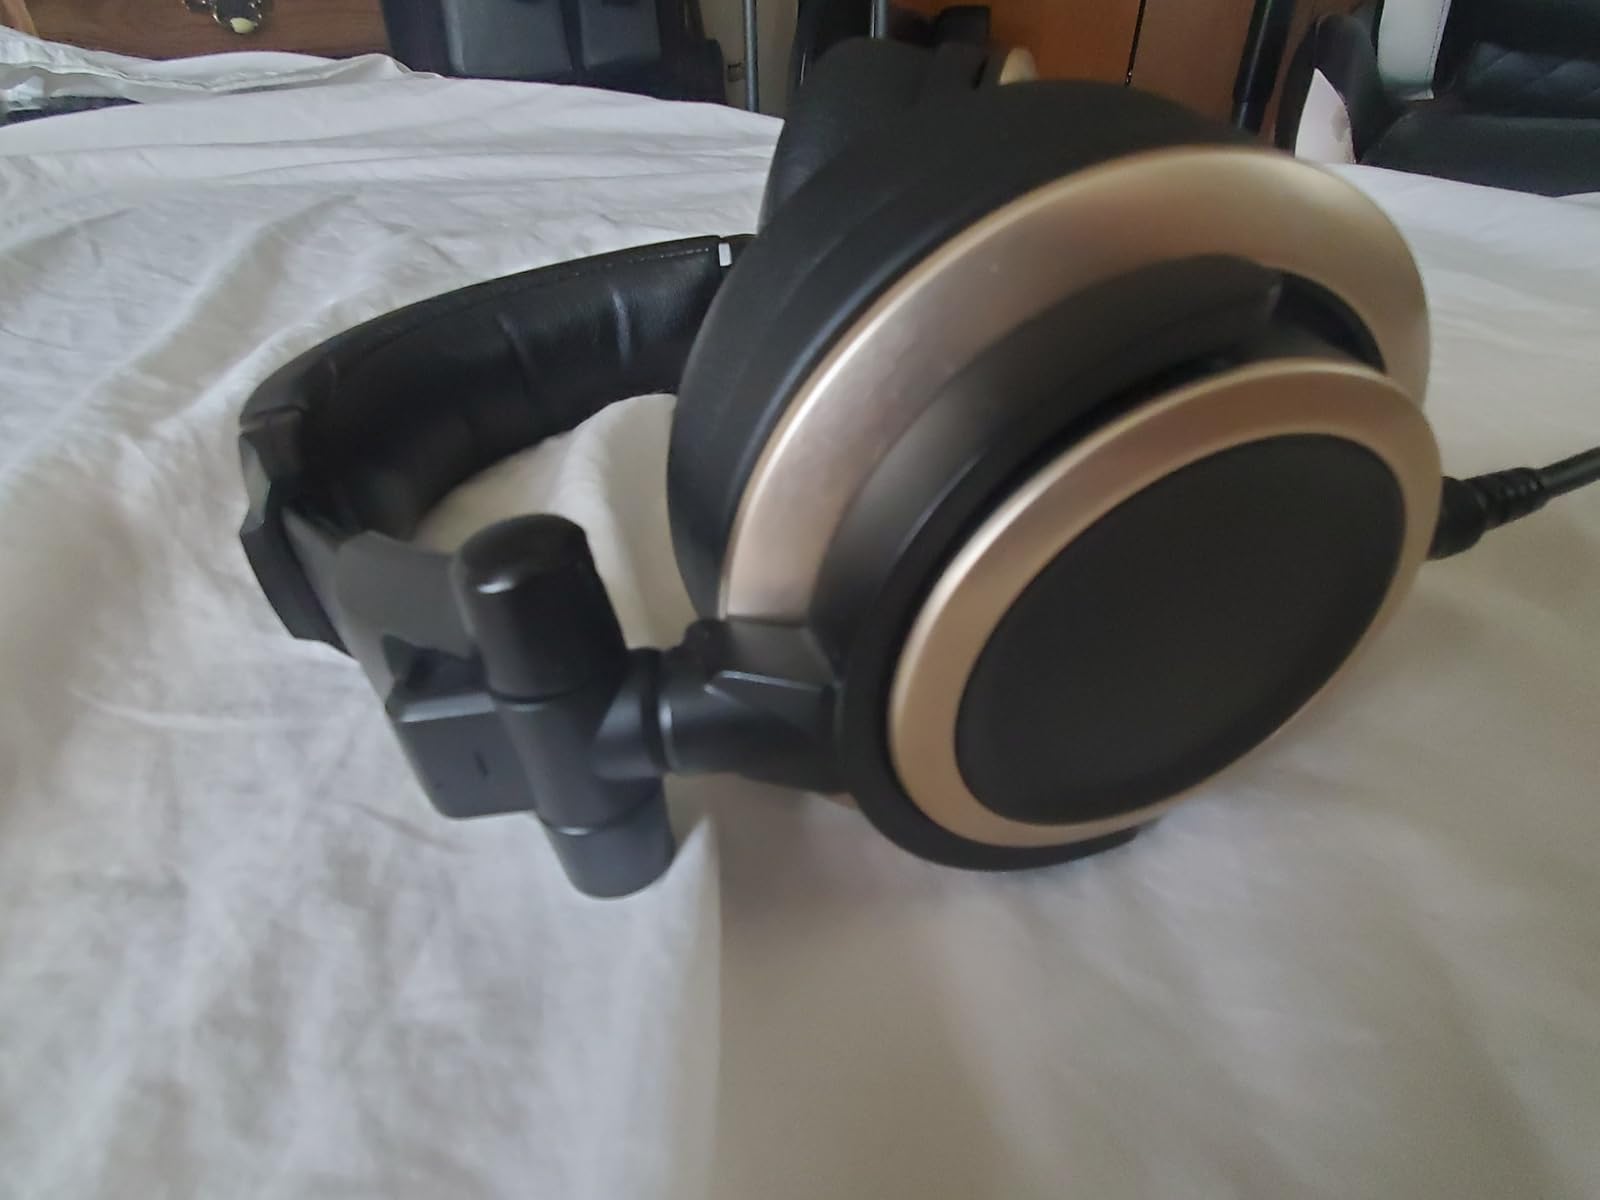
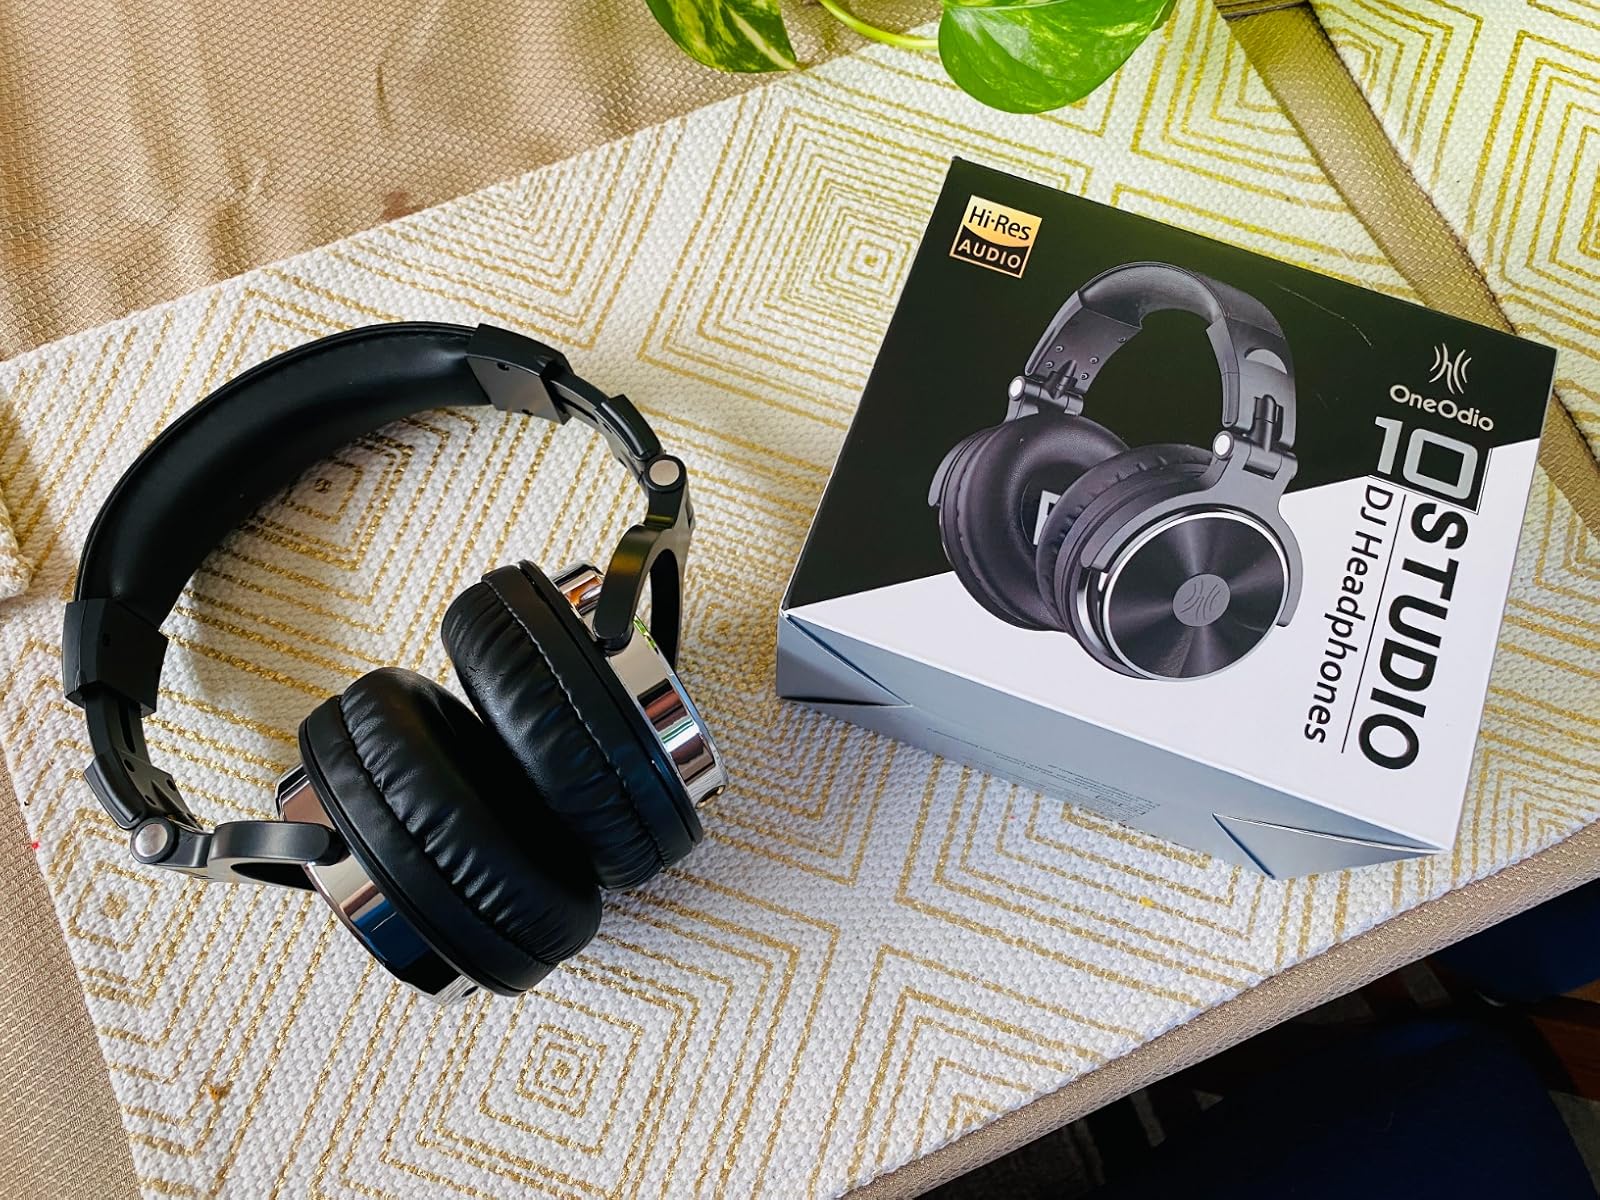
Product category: headphones
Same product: no